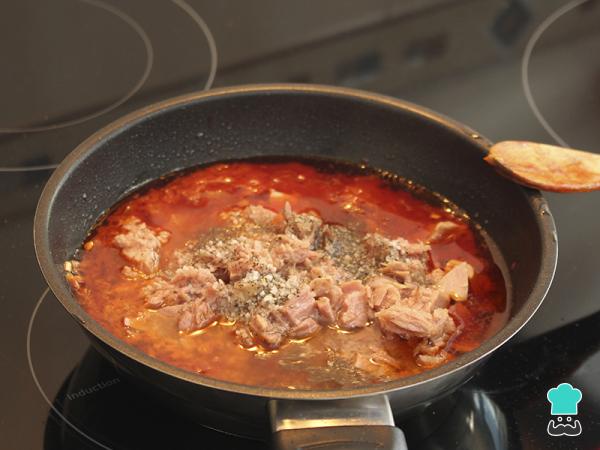
Ahora añadimos el atún. Si has echado mucho aceite para hacer el sofrito de la empanada de hojaldre, escúrrelo antes de añadirlo a la sartén. En caso contrario el relleno de la empanada de atún con tomate lo agradecerá. Añadimos ahora también la sal y la pimienta. Removemos y dejamos que se haga un par de minutos más.